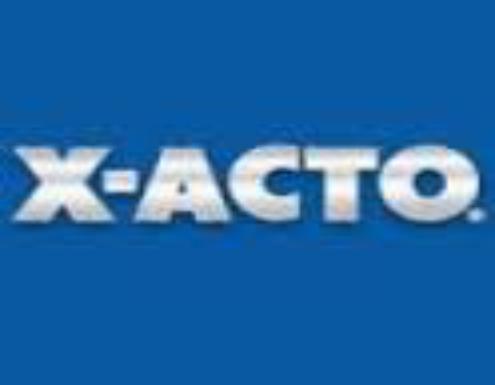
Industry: Necessities